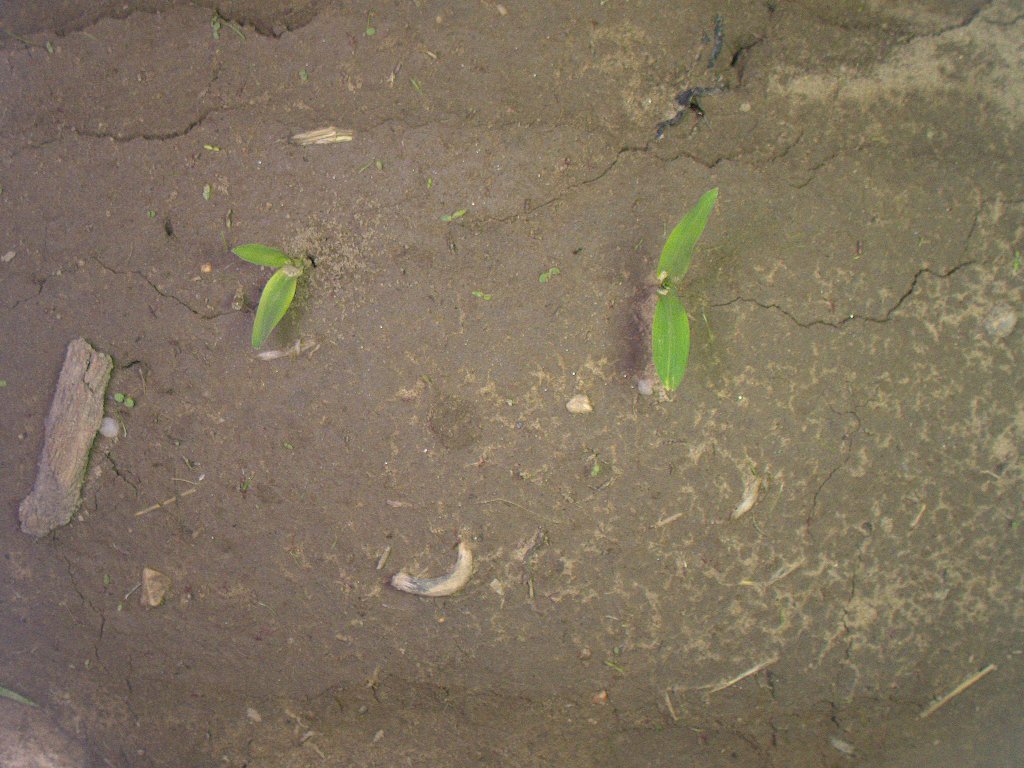
Crop: maize
Objects: maize, stem_maize, maize, stem_maize